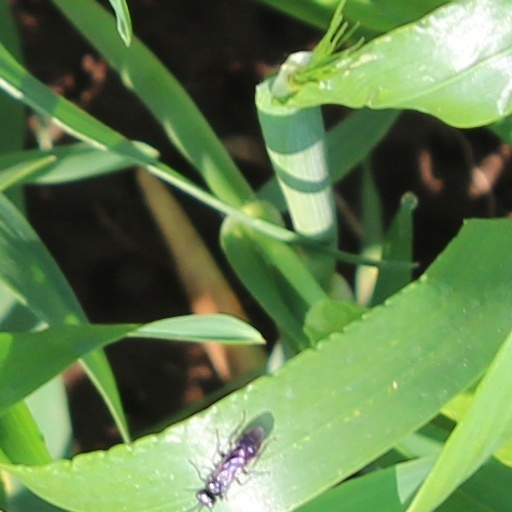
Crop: wheat